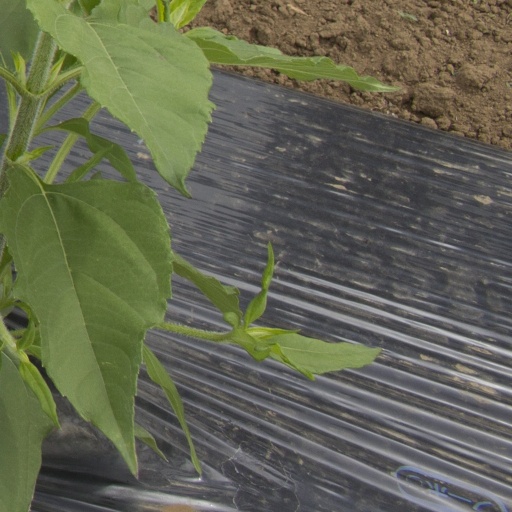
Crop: Jerusalem artichoke